Pneumobilia

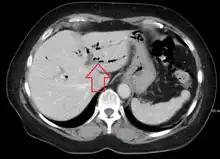
CT scan of pneumobilia

Pneumobilia is the presence of gas in the biliary system. It is typically detected by ultrasound or a radiographic imaging exam, such as CT, or MRI. It is a common finding in patients that have recently undergone biliary surgery or endoscopic biliary procedure. While the presence of air within biliary system is not harmful, this finding may alternatively suggest a pathological process, such as a biliary-enteric anastomosis, an infection of the biliary system, an incompetent sphincter of Oddi, or spontaneous biliary-enteric fistula.